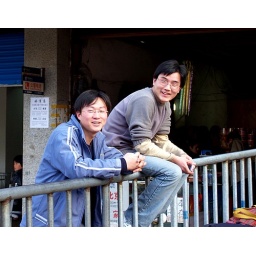
By the fence - two young men waiting for the bus in Yiwu